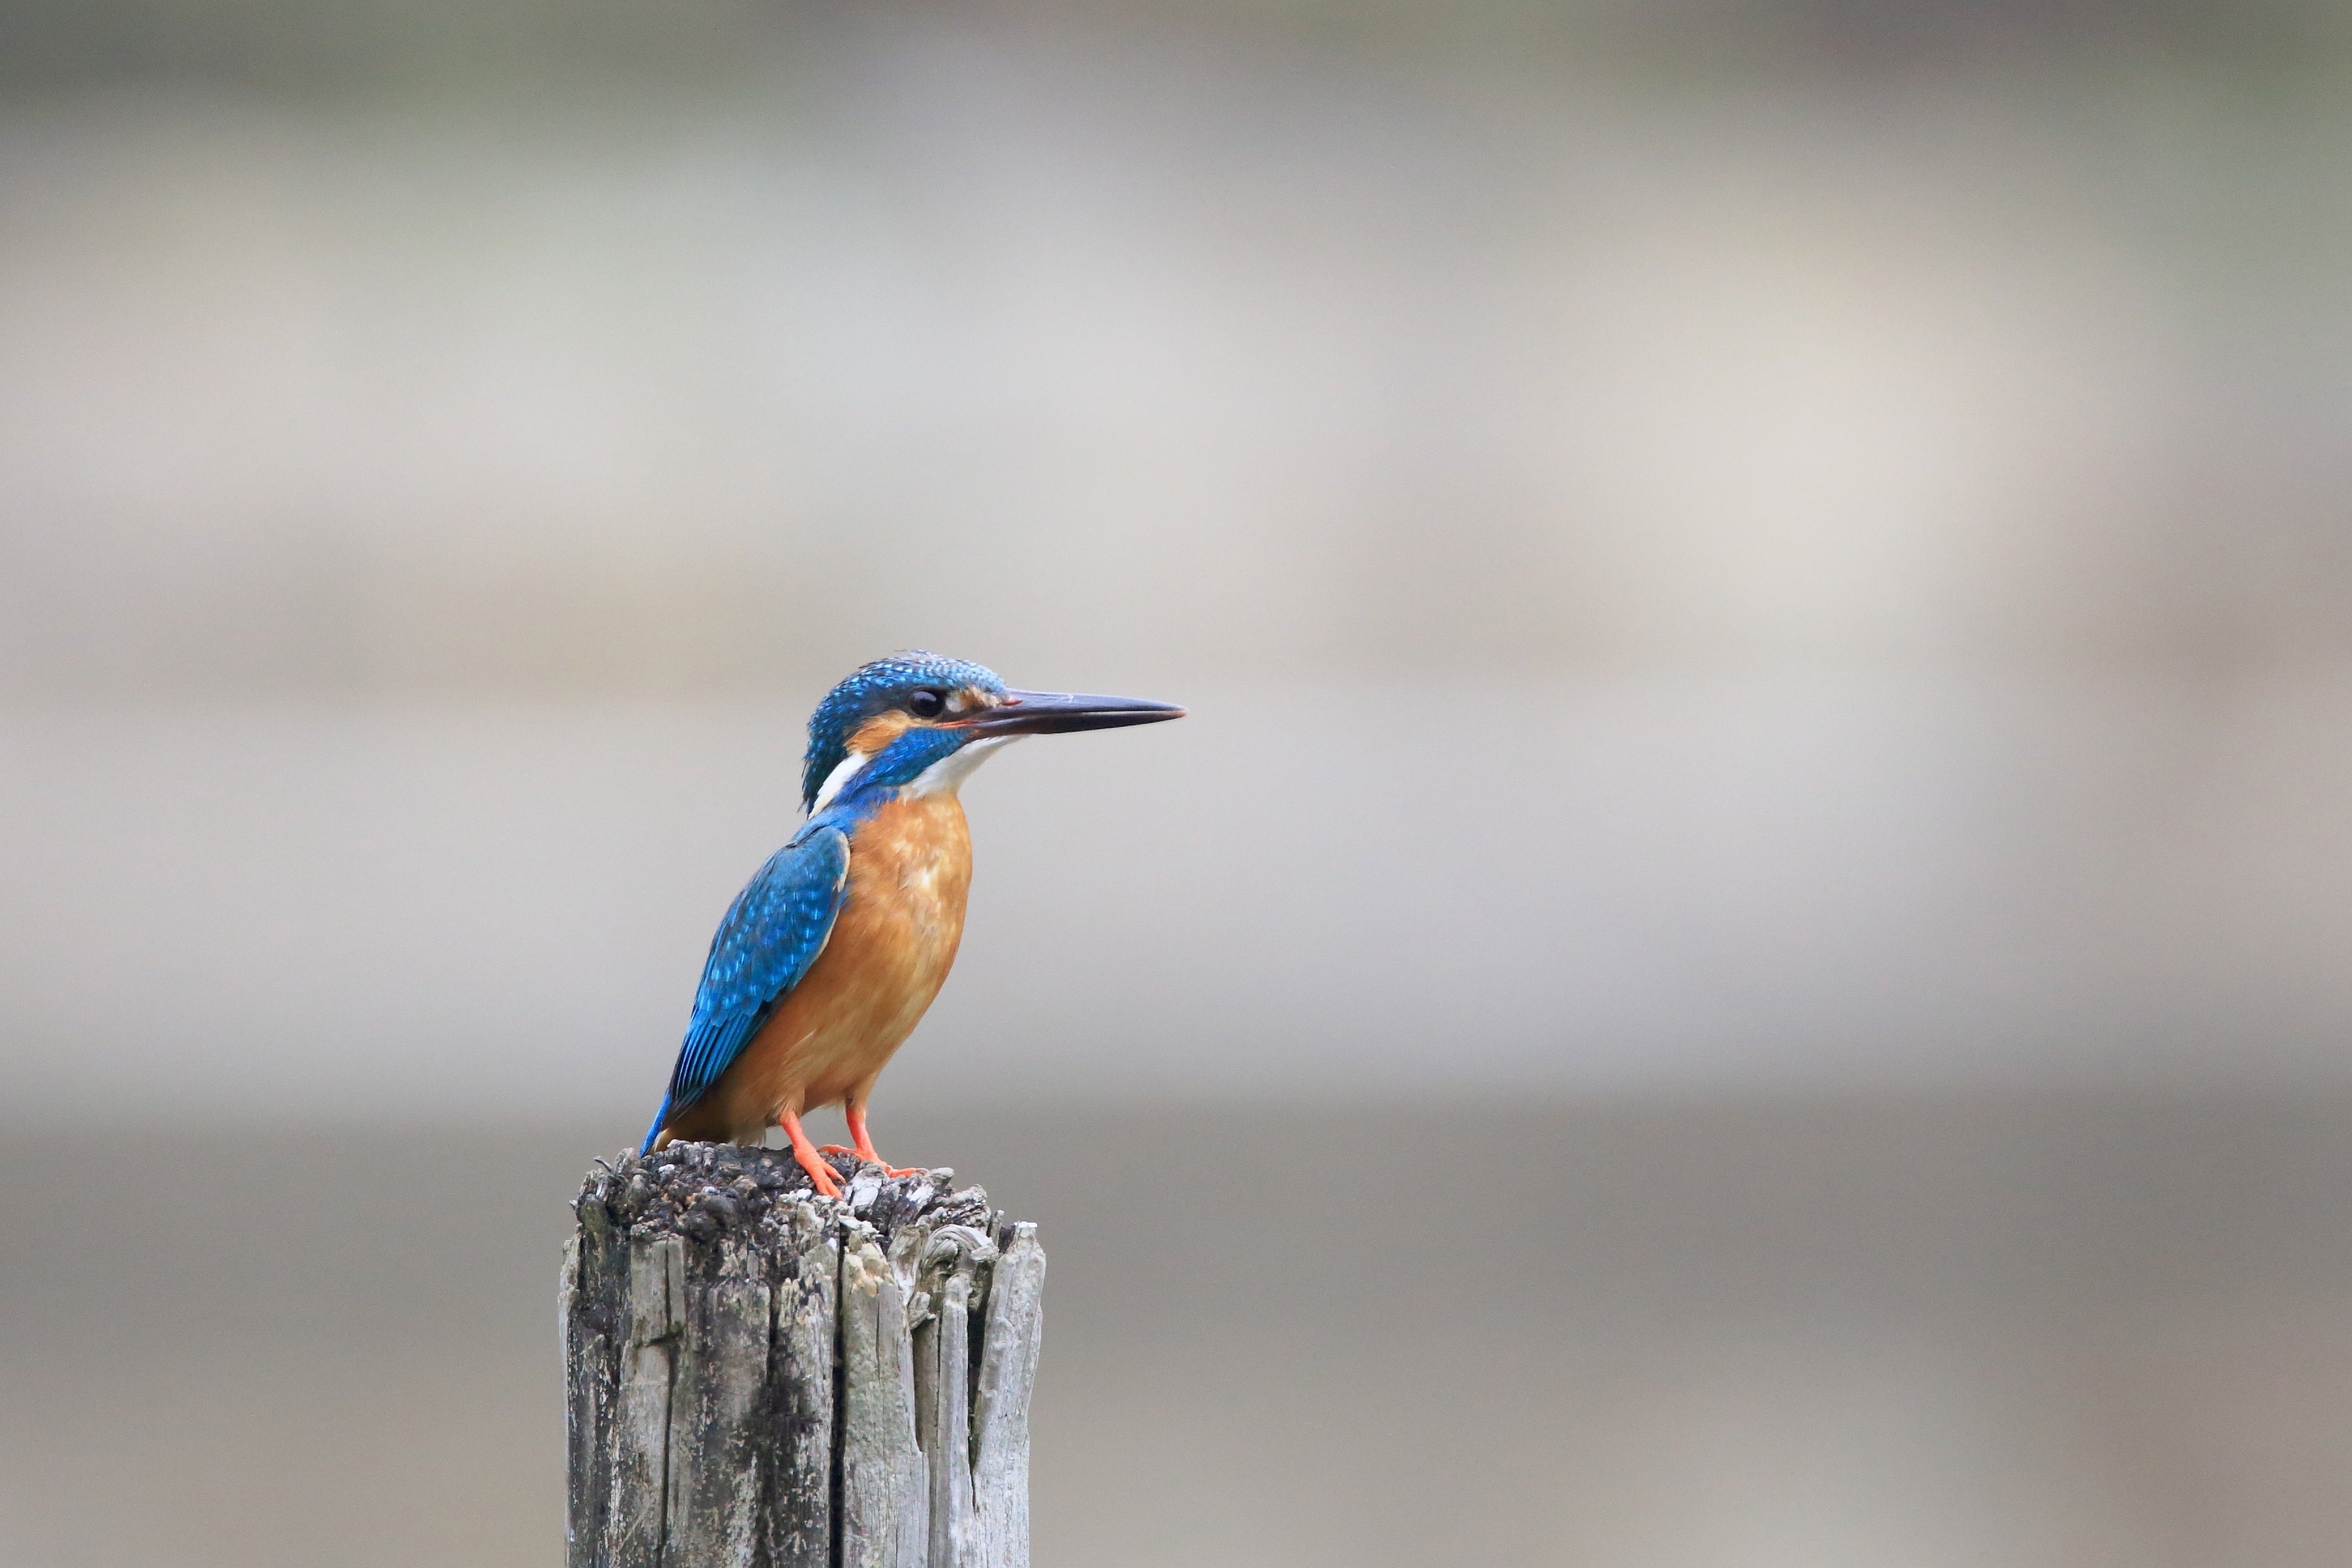
bird, wing, blur, wood, animal, wildlife, beak, tropical, colourful, color, park, blue, colorful, feather, avian, fauna, side view, plumage, close up, outdoors, daylight, little, vertebrate, birdwatching, kingfisher, perched, animal photography, perching bird